Akiyuki Nosaka

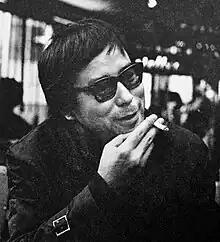
Akiyuki Nosaka pictured in the January 27, 1967 issue of Asahigraph.

was a Japanese novelist, journalist, singer, lyricist, and member of the House of Councillors. As a broadcasting writer he used the name and his alias as a chanson singer was . He wrote the short story "Grave of the Fireflies" based on his experiences in the wake of American bombing during the Second World War; the short story has been adapted into both an animated film and a live-action film.